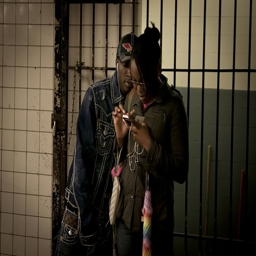
Two African American individuals looking at something on a smartphone
A man and women who are looking at a phone.
A woman with an closed umbrella and looking down at a cell phone, and a man looking at it over her shoulder in front of a tiled wall and a metal gate.
A woman stnading next to a man in front of jail bars.
A woman looking at her cell phone while a man looks over her shoulder